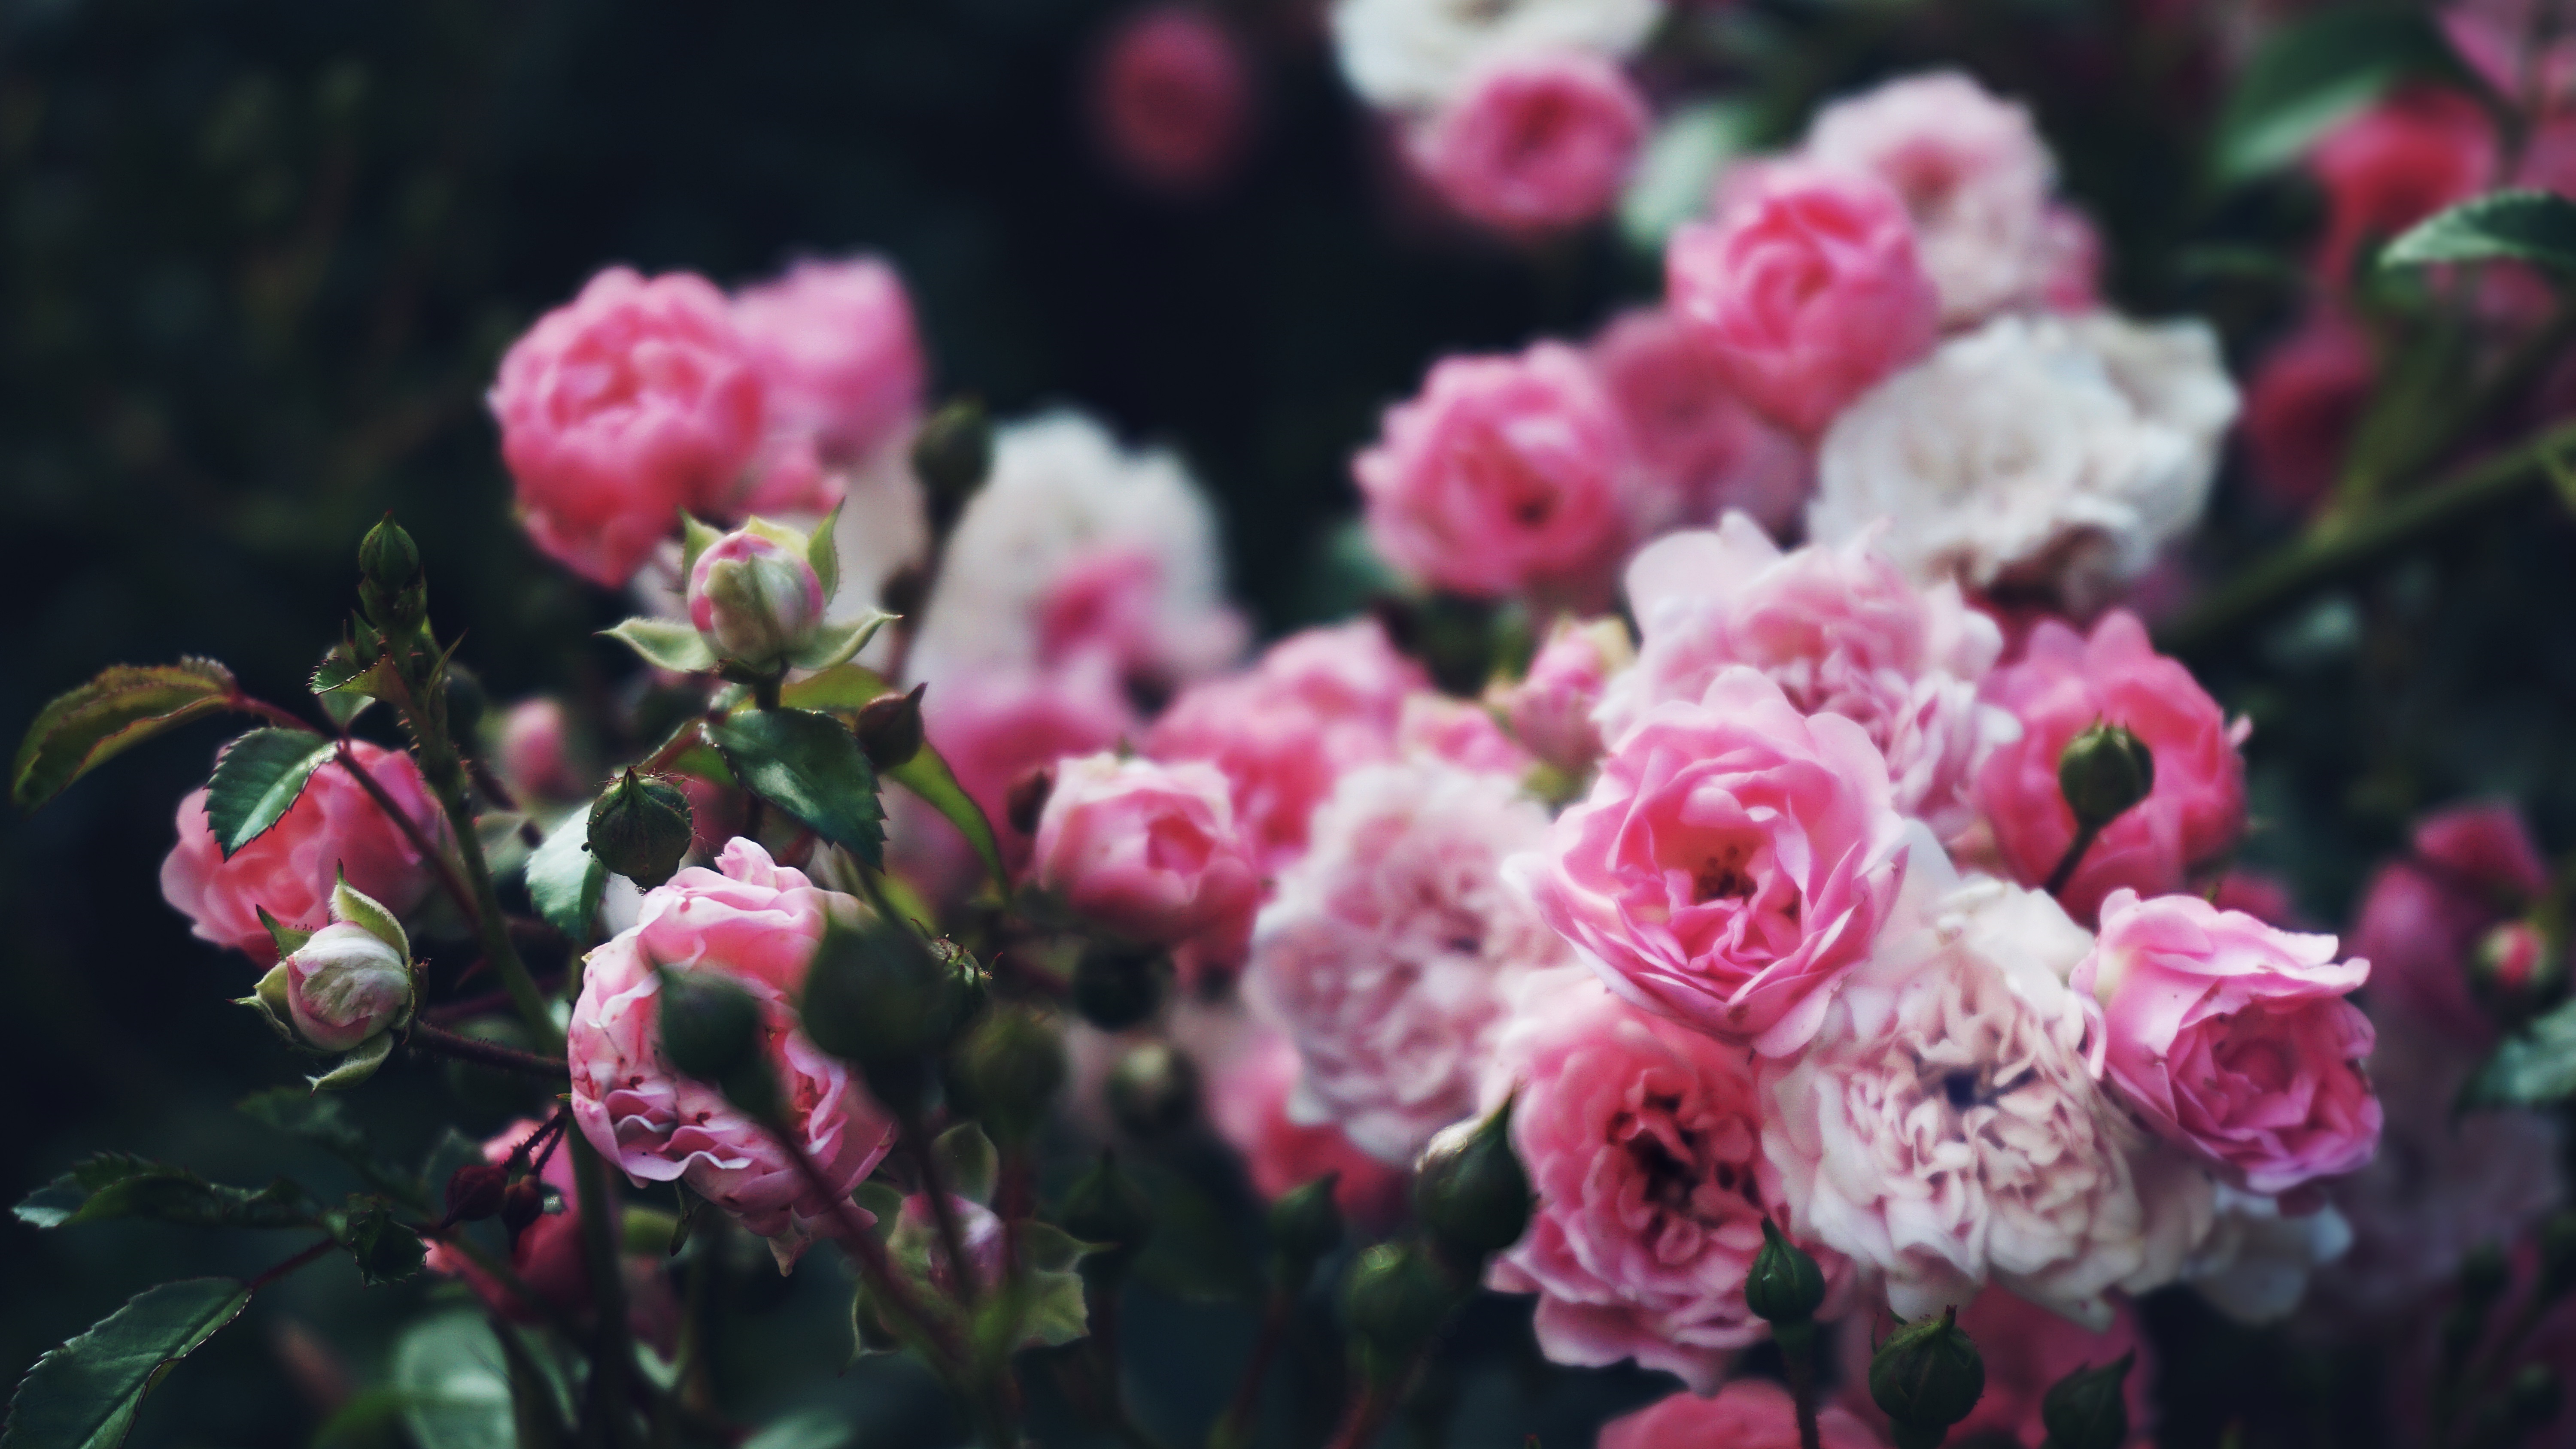
flowers, roses, rose, pink, garden, nature, rose bush, floral, flower, rose family, flowering plant, plant, garden roses, floribunda, rosa centifolia, flora, rose order, spring, petal, floristry, blossom, pink family, shrub, flower arranging, rosa wichuraiana, annual plant, peony, floral design, china rose